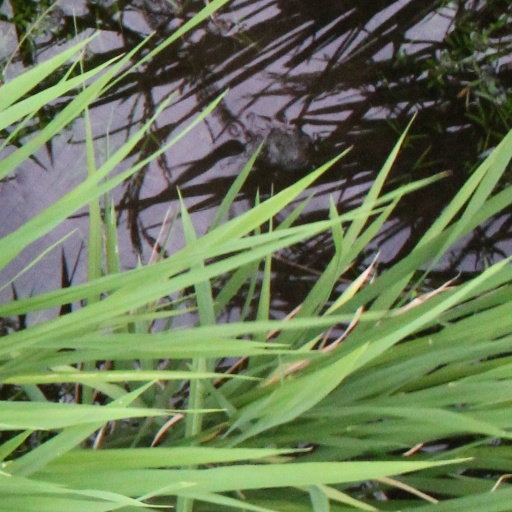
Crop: rice